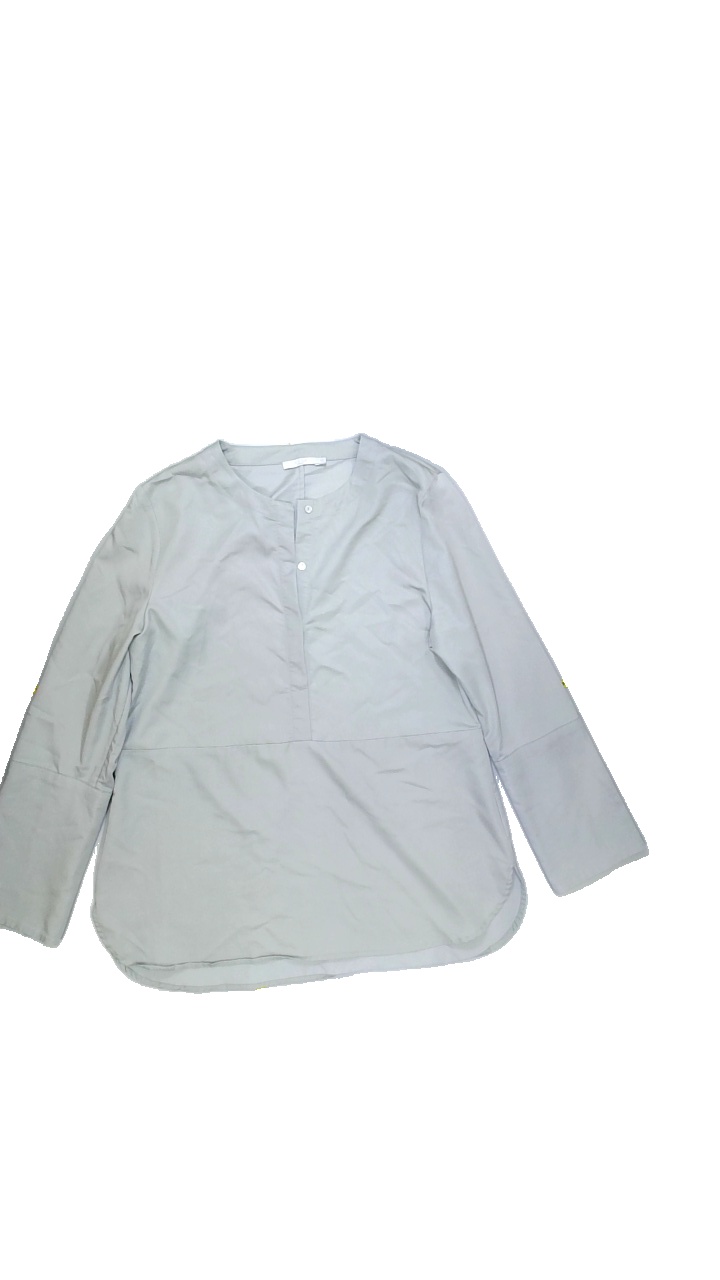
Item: Shirt (Ladies)
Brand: Not Applicable
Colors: Grey
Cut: Regular, C-collar
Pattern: Plain
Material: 59%tencel 36%polyester 5%elastane
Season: All
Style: No trend
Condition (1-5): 4
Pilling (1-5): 5
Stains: No
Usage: Reuse
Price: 50-100